Coral reefs of Solomon Islands

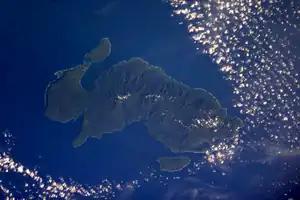
NASA picture of Nendö, the largest of the Santa Cruz Islands

The Coral reefs of Solomon Islands consists of six major islands and over 986 smaller islands, in Oceania, to the east of Papua New Guinea and northwest of Vanuatu. Solomon Islands lie between latitudes 5° and 13°S, and longitudes 155° and 169°E. The distance between the westernmost and easternmost islands is about . The Santa Cruz Islands are situated north of Vanuatu and are especially isolated at more than from the other islands. The Solomon Islands (the Solomons) has the 22nd largest Exclusive Economic Zone of of the Pacific Ocean.